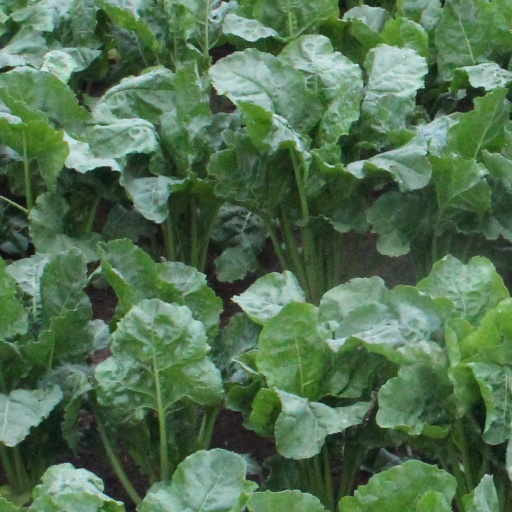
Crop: sugar beet